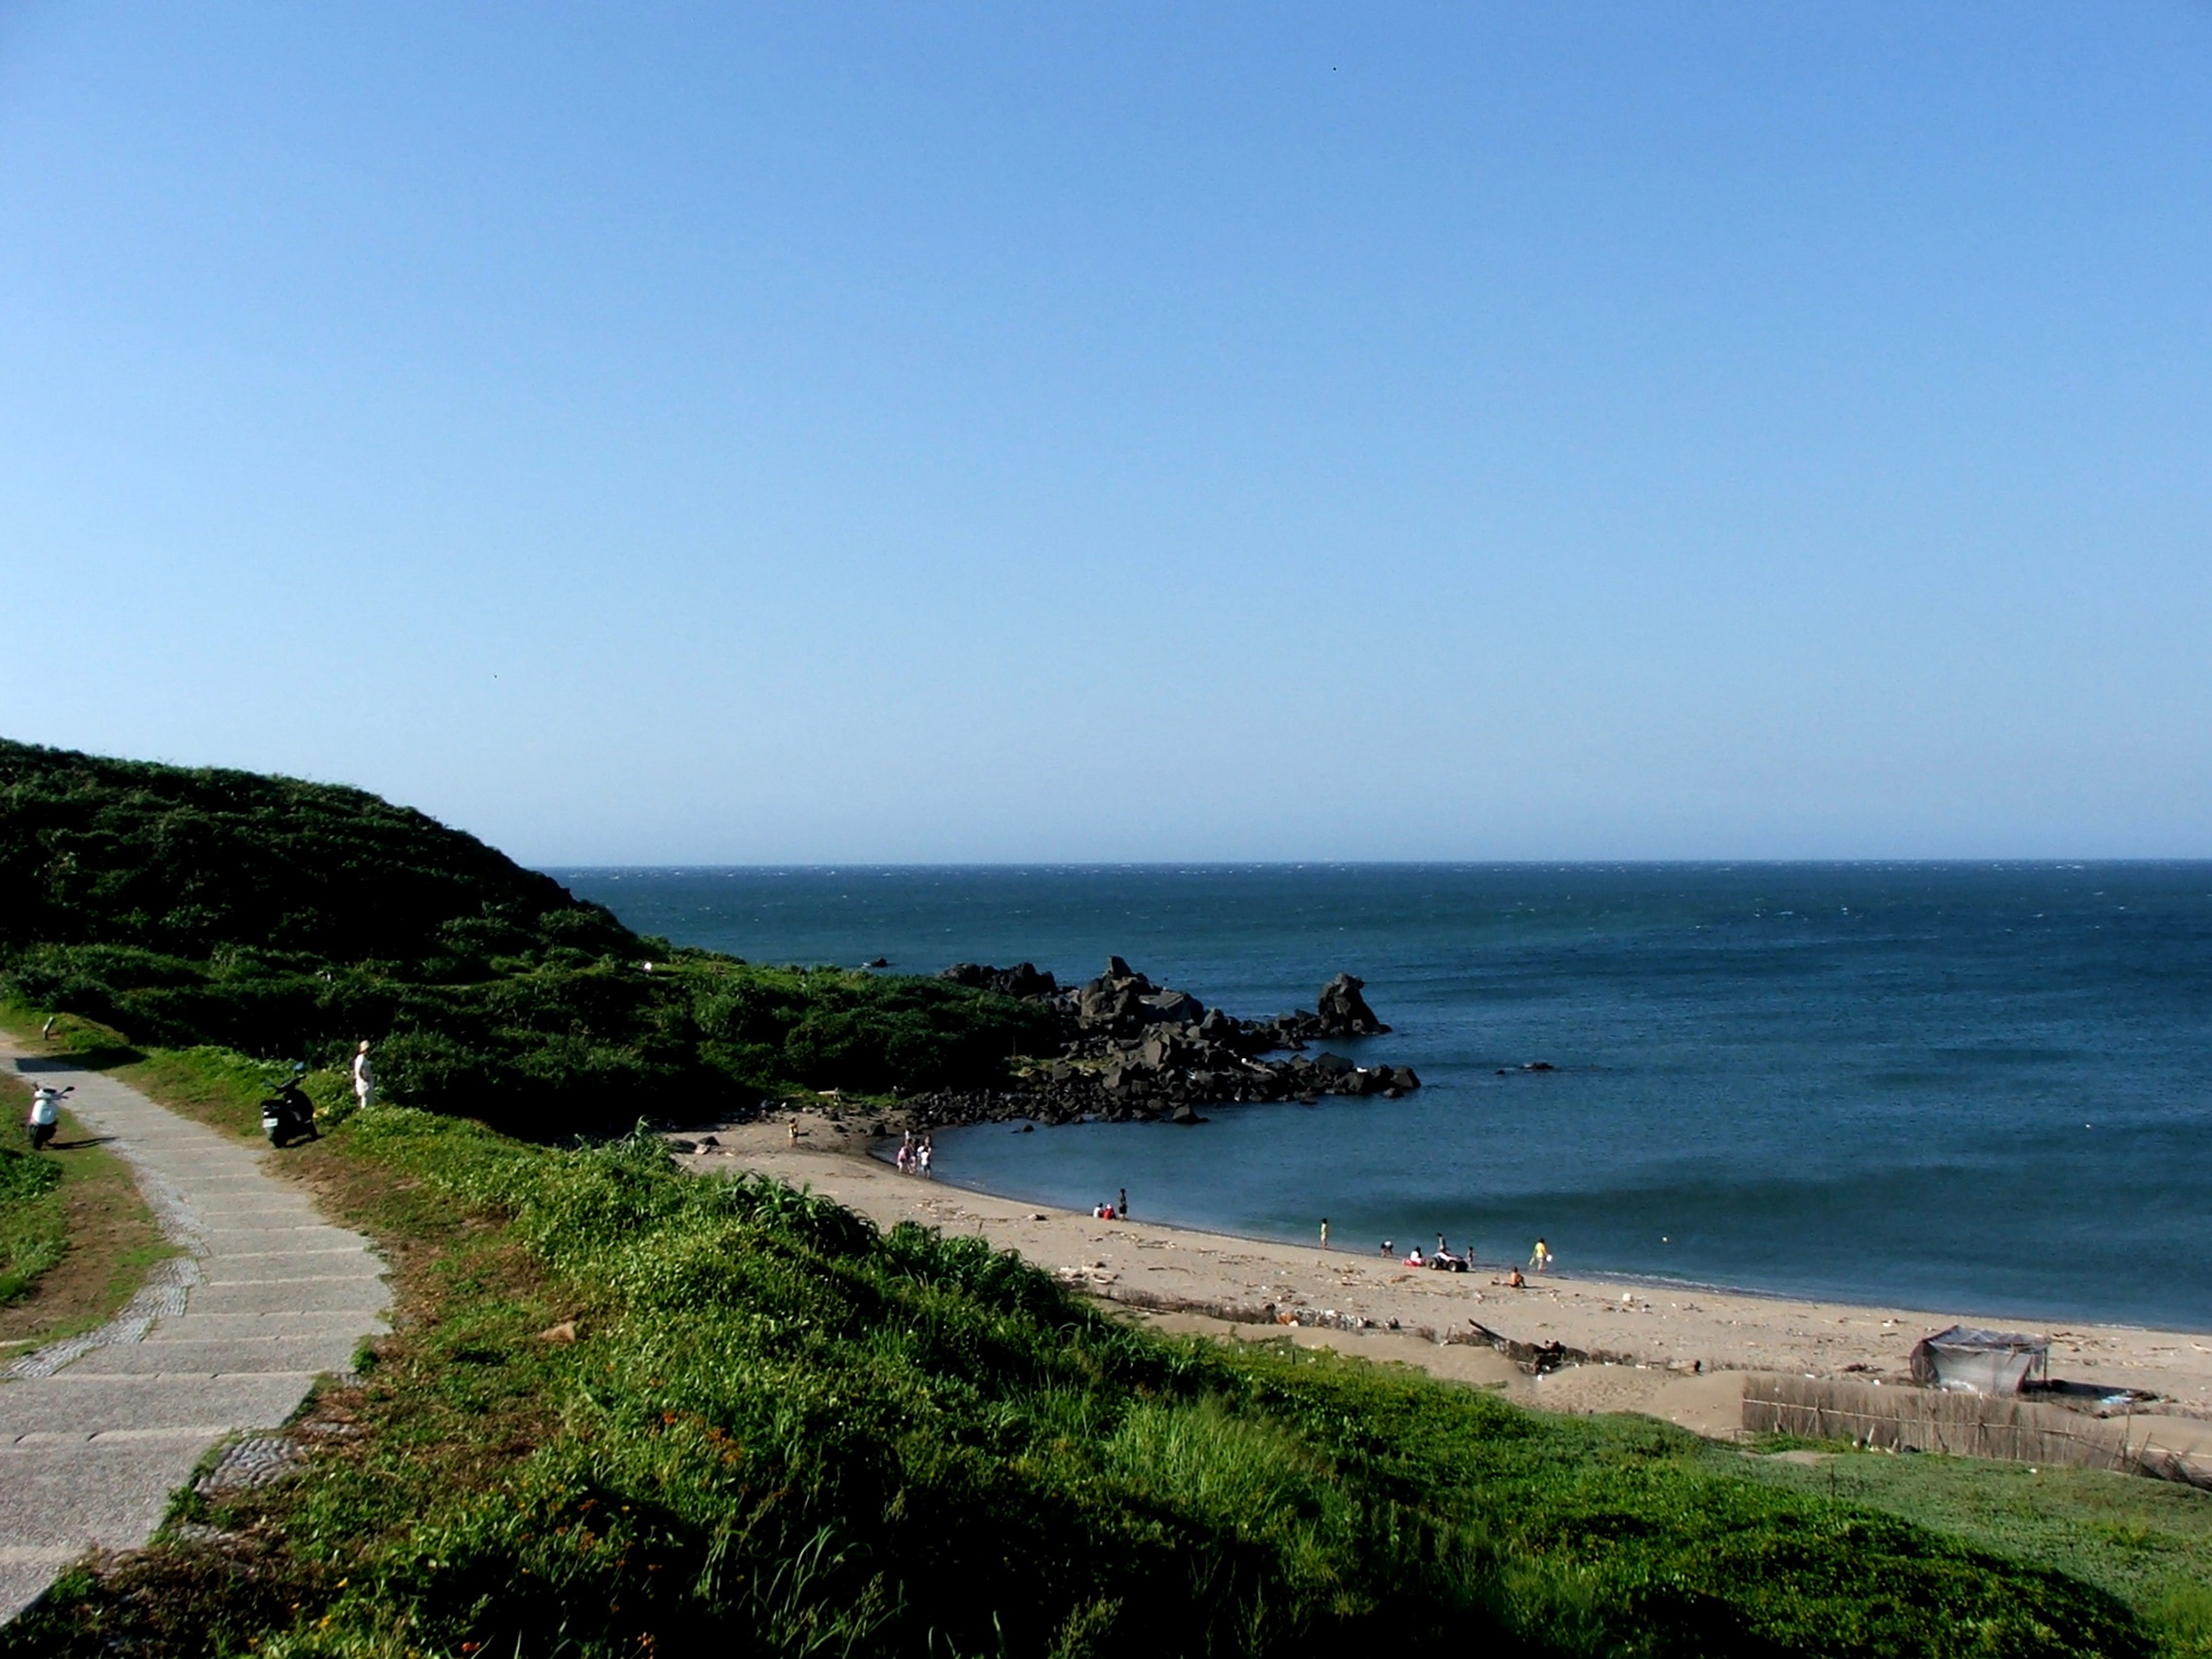
beach, sea, coast, rock, ocean, horizon, shore, wave, vacation, cliff, cove, bay, terrain, body of water, headland, taiwan, cape, islet, landform, rich gu corner